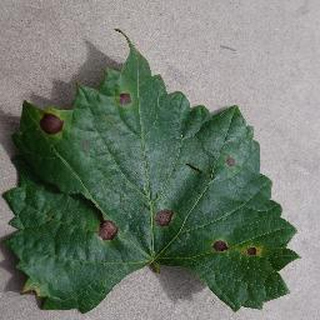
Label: grape_black_rot